Hurşut Meriç

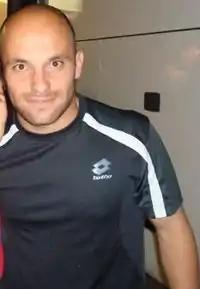

Hurşut Meriç (born 31 July 1983) is a Dutch former professional footballer who played as a left winger.